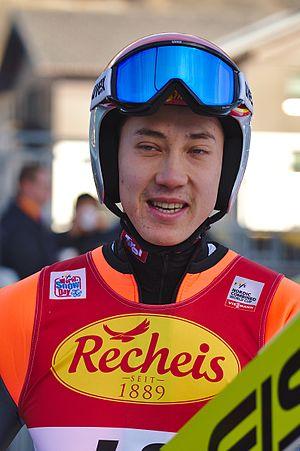
Mario Seidl, né le 8 décembre 1992, est un spécialiste autrichien du combiné nordique.